Eric Martsolf

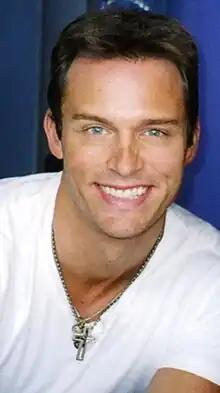
Martsolf in November 2008

Eric Martsolf (born July 27, 1971) is an American television actor. Since November 2008, he has played the role of Brady Black on the NBC soap opera "Days of Our Lives" for which he won a Daytime Emmy in 2014. He also played the role of Ethan Winthrop in the NBC soap opera "Passions" from 2002 to 2008.